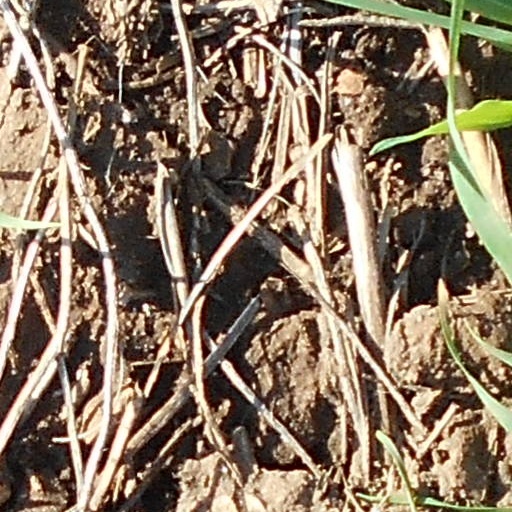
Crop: wheat